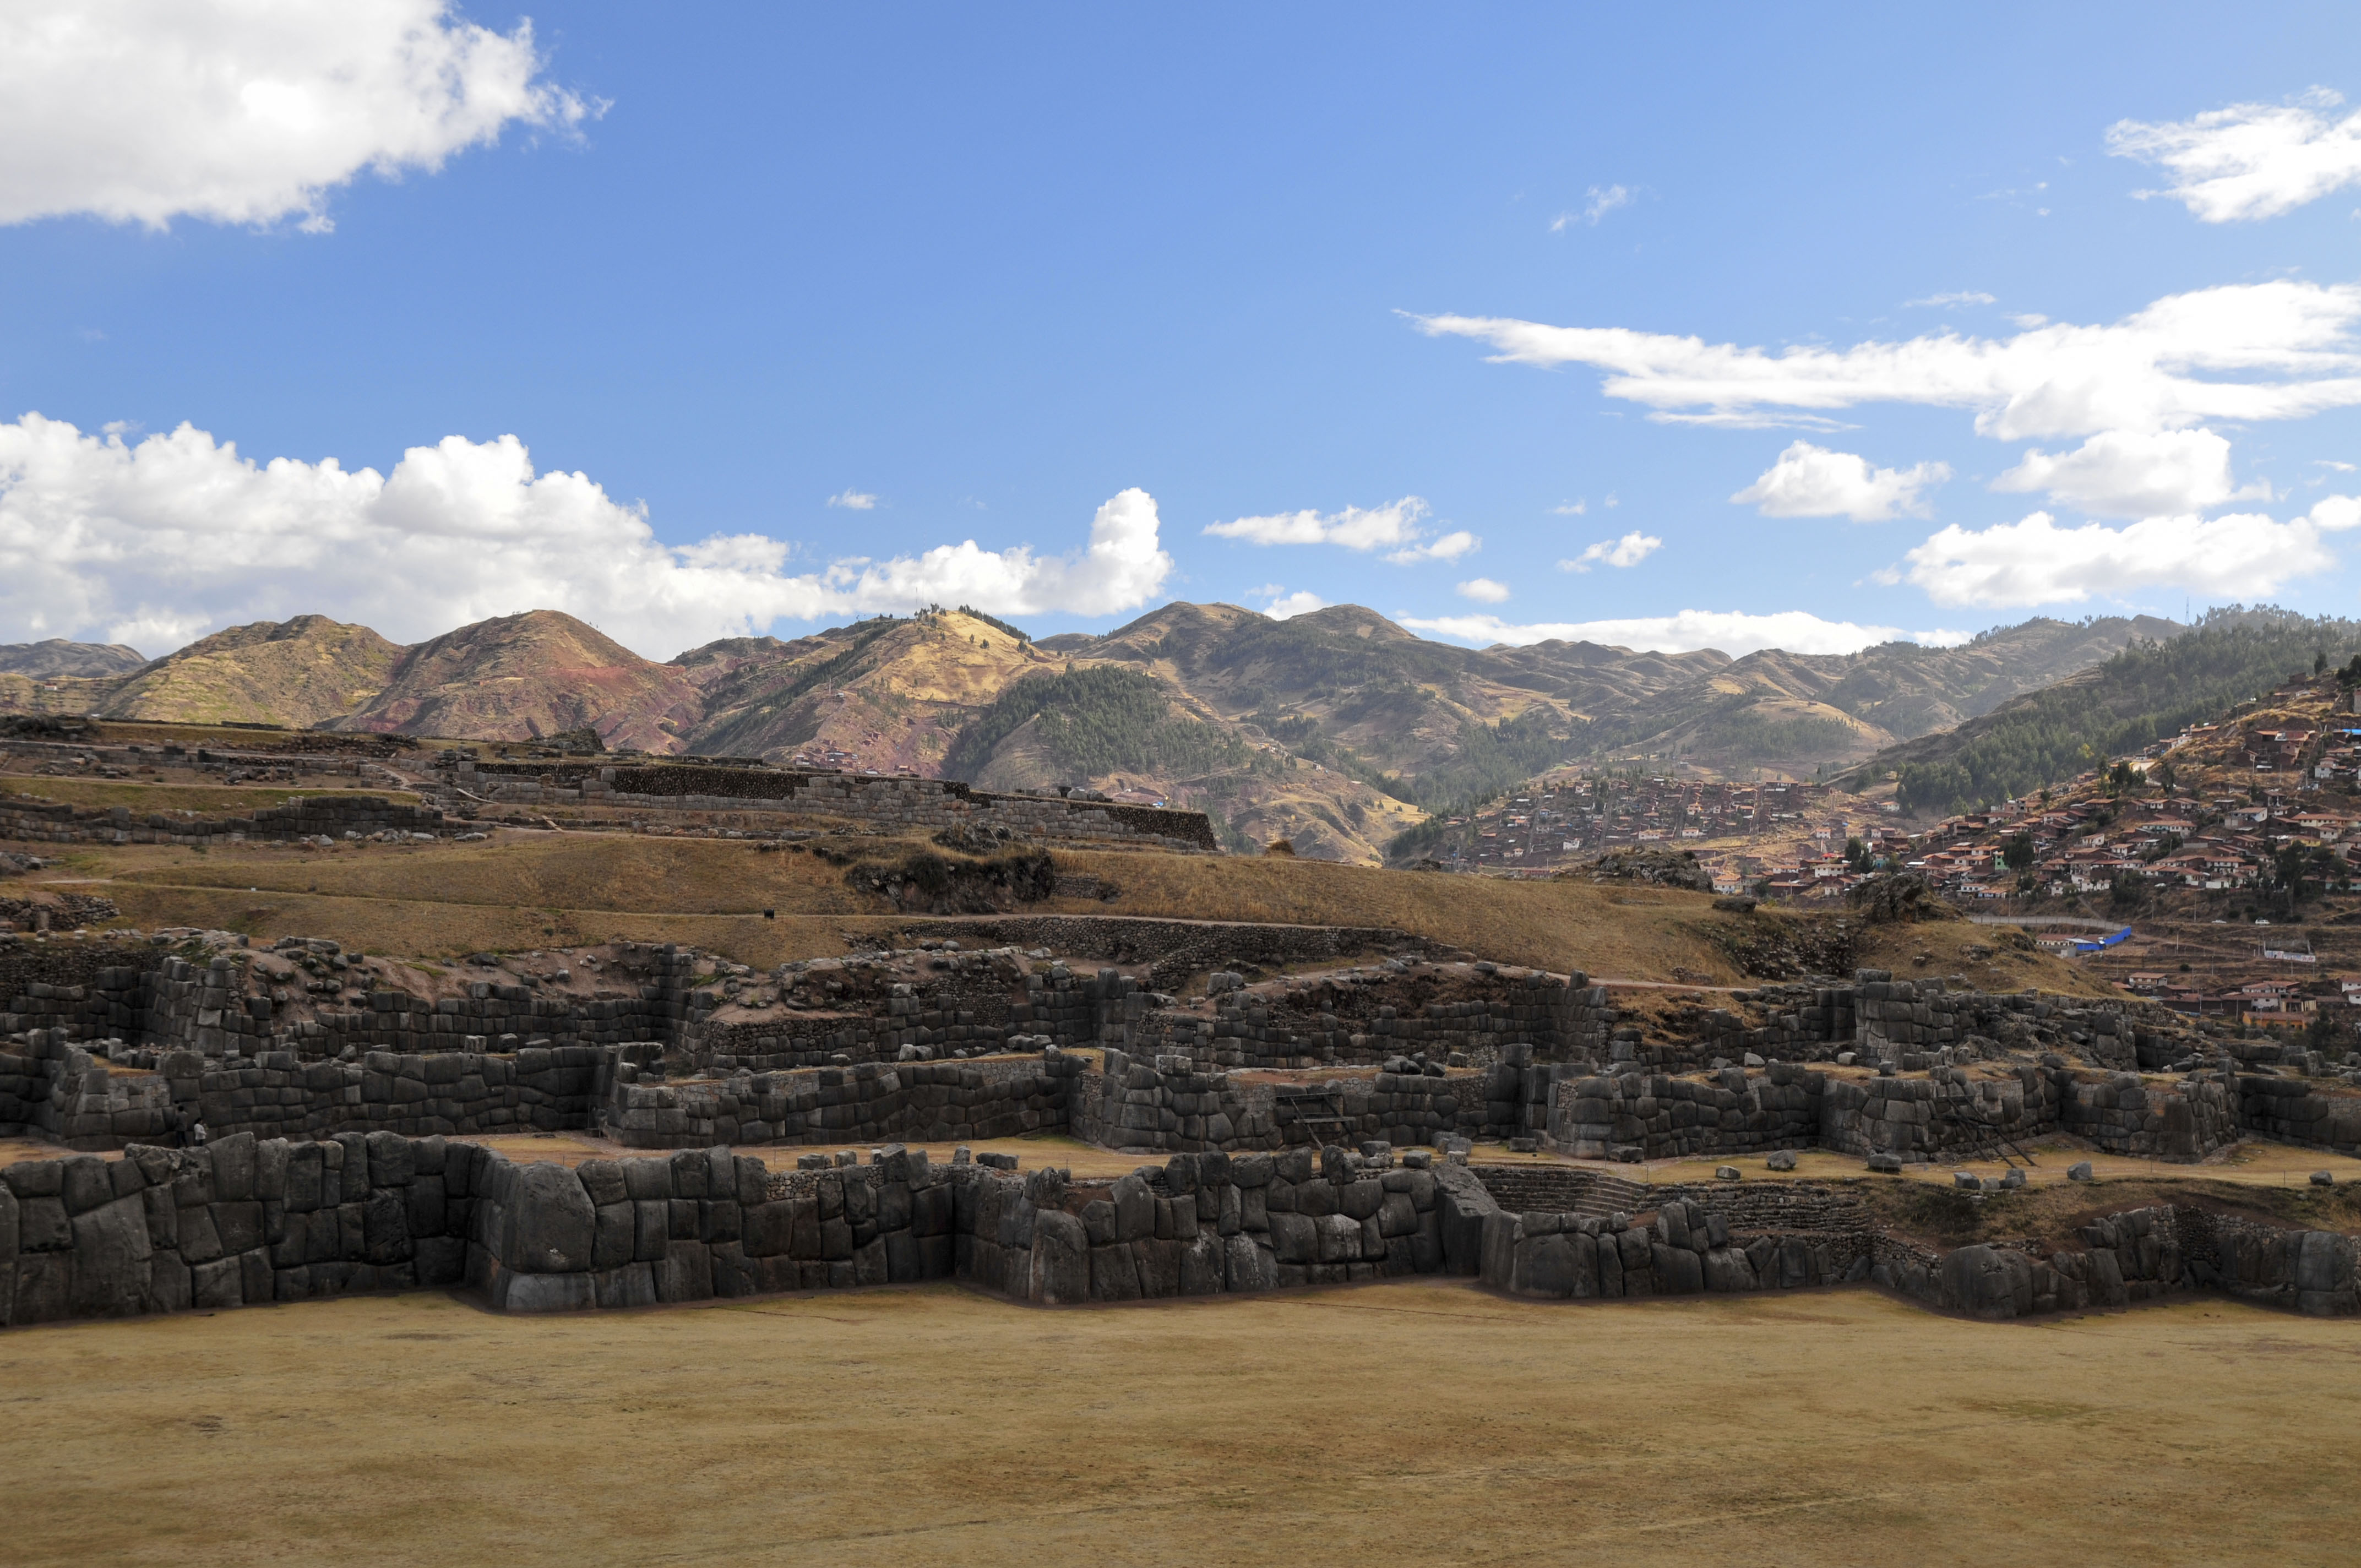
landscape, rock, wilderness, mountain, hill, valley, panorama, nikon, peru, geology, badlands, plateau, wadi, d300, landform, geographical feature, mountainous landforms